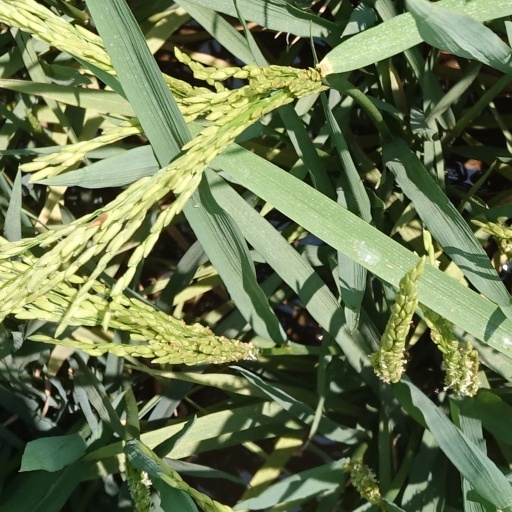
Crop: rice